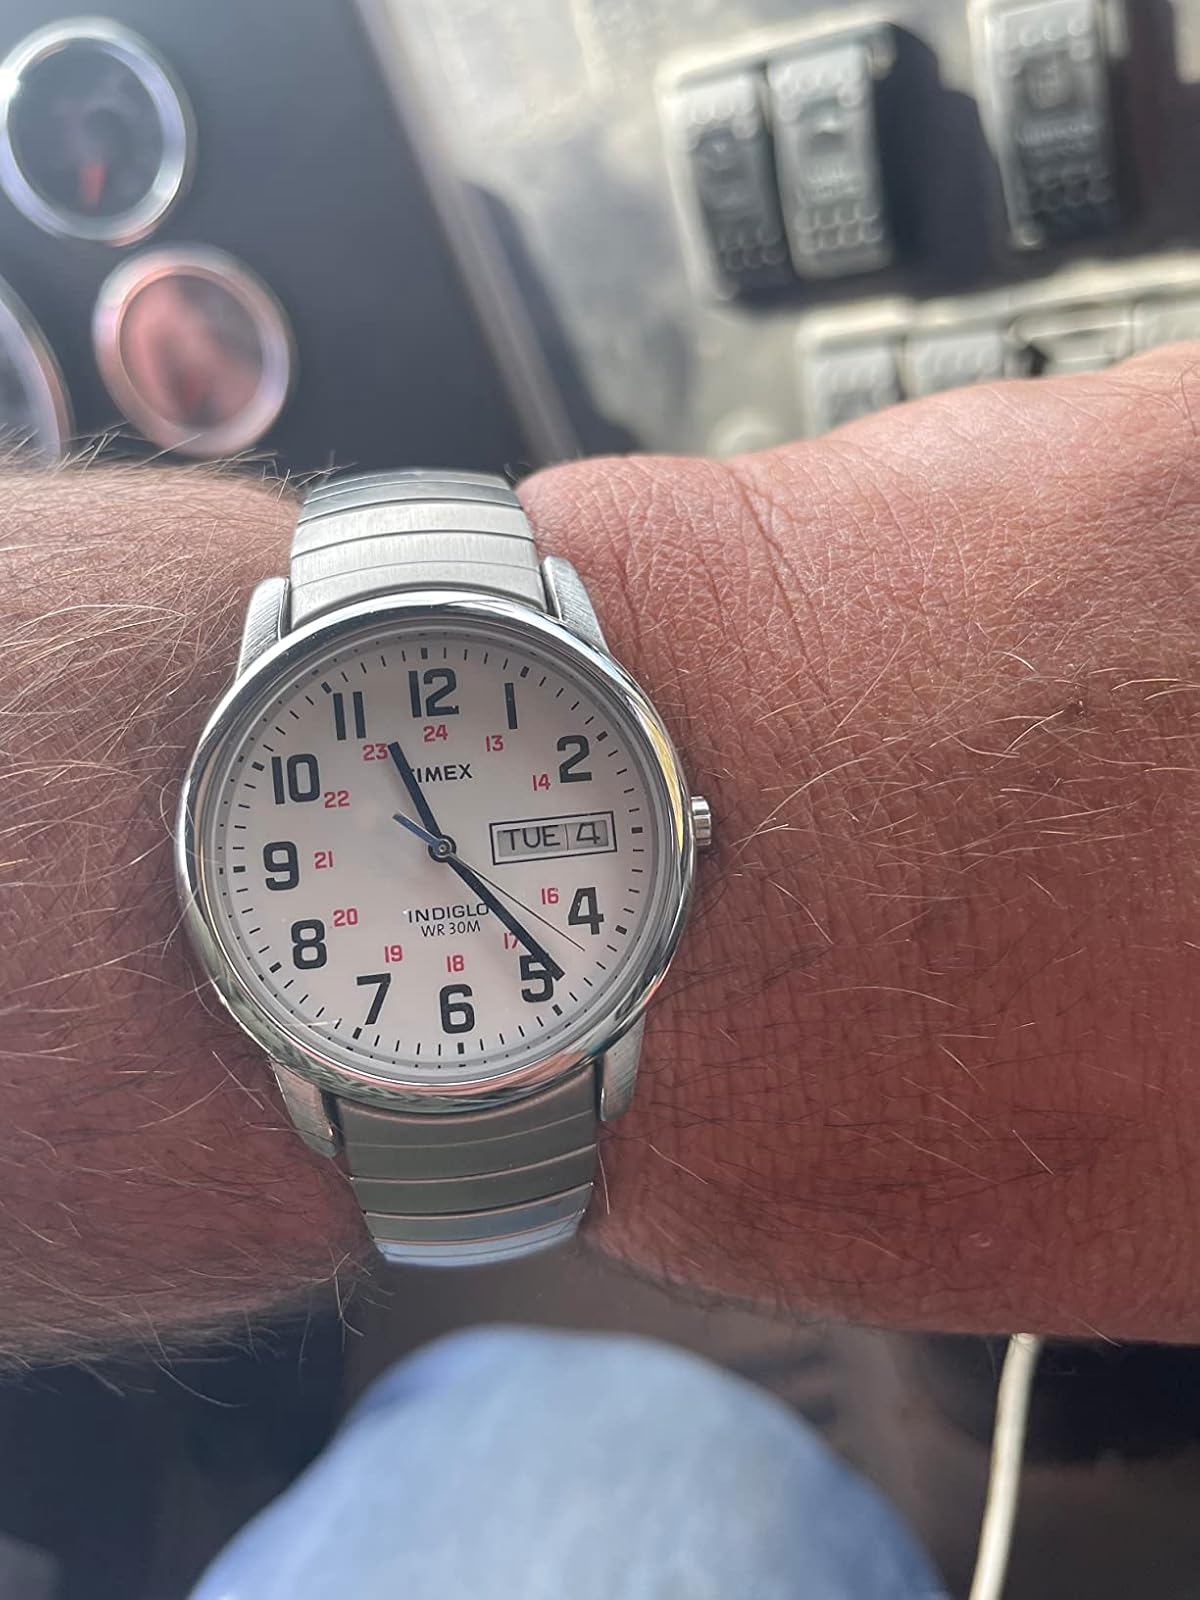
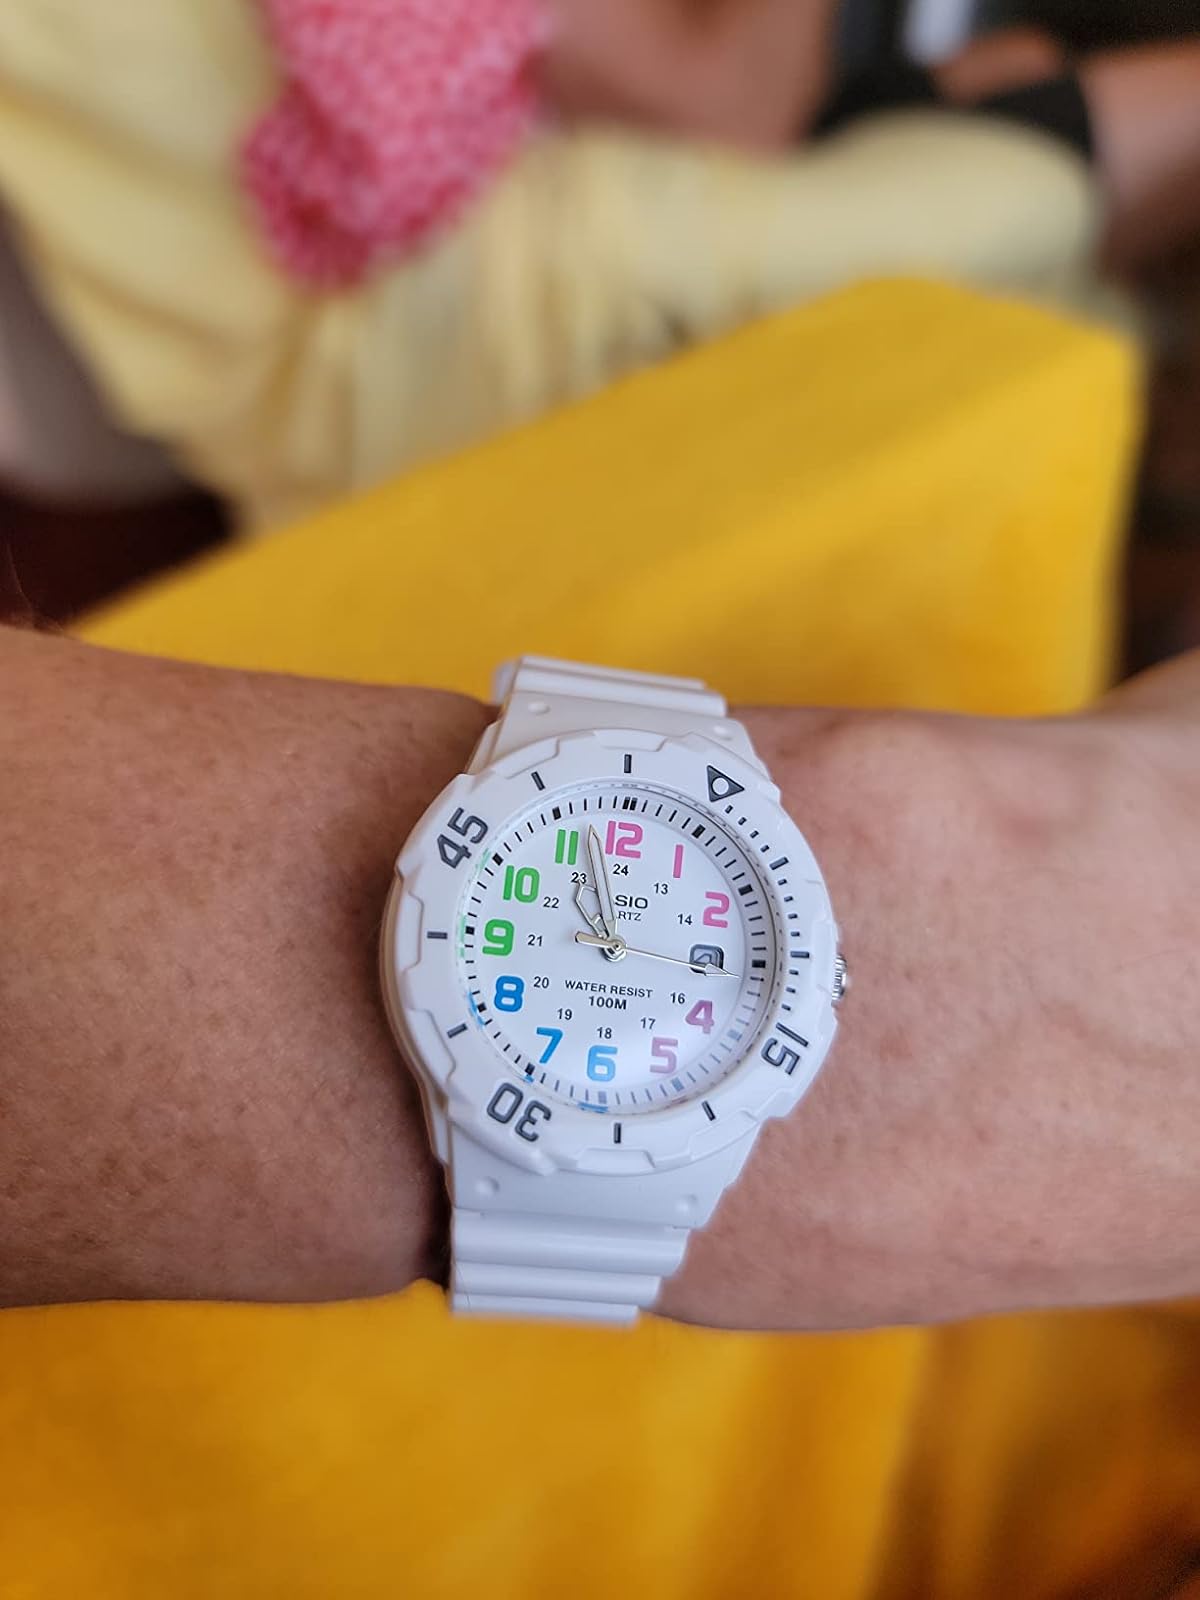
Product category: accessories_watch
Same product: no